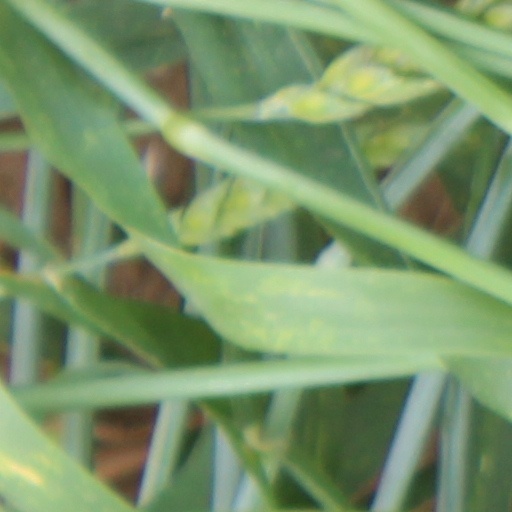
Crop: wheat